Performance and modelling of AC transmission

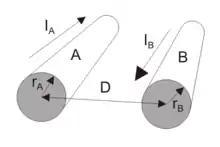
Line inductance

When current flows within a conductor, magnetic flux is set up. With the variation of current in the conductor, the number of lines of flux also changes, and an emf is induced in it (Faraday's Law). This induced emf is represented by the parameter known as inductance (L).